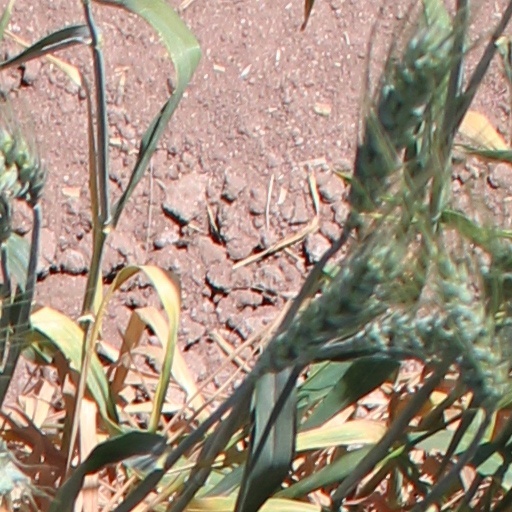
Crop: wheat